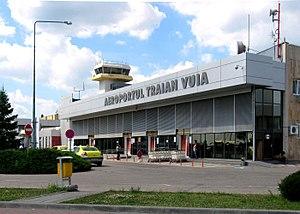
L'aéroport international Traian-Vuia de Timișoara dessert la ville de Timișoara, tout comme la région sud-ouest de la Roumanie, soit la région du Banat. Il est le troisième aéroport roumain en termes de trafic de passagers, devancé par l'aéroport de Bucarest-Henri-Coandă et l'aéroport international de Cluj-Napoca. En cas de force majeure, il remplace les aéroports de Bucarest, de Belgrade et de Budapest. Il est baptisé en hommage à Traian Vuia, un des pionniers de l'aviation, né dans le județ de Timiș.